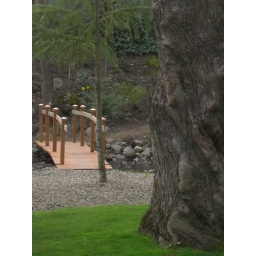
View of the willow tree and the bridge that crosses the creek in Daddy and Rita's backyard. (March 2009)